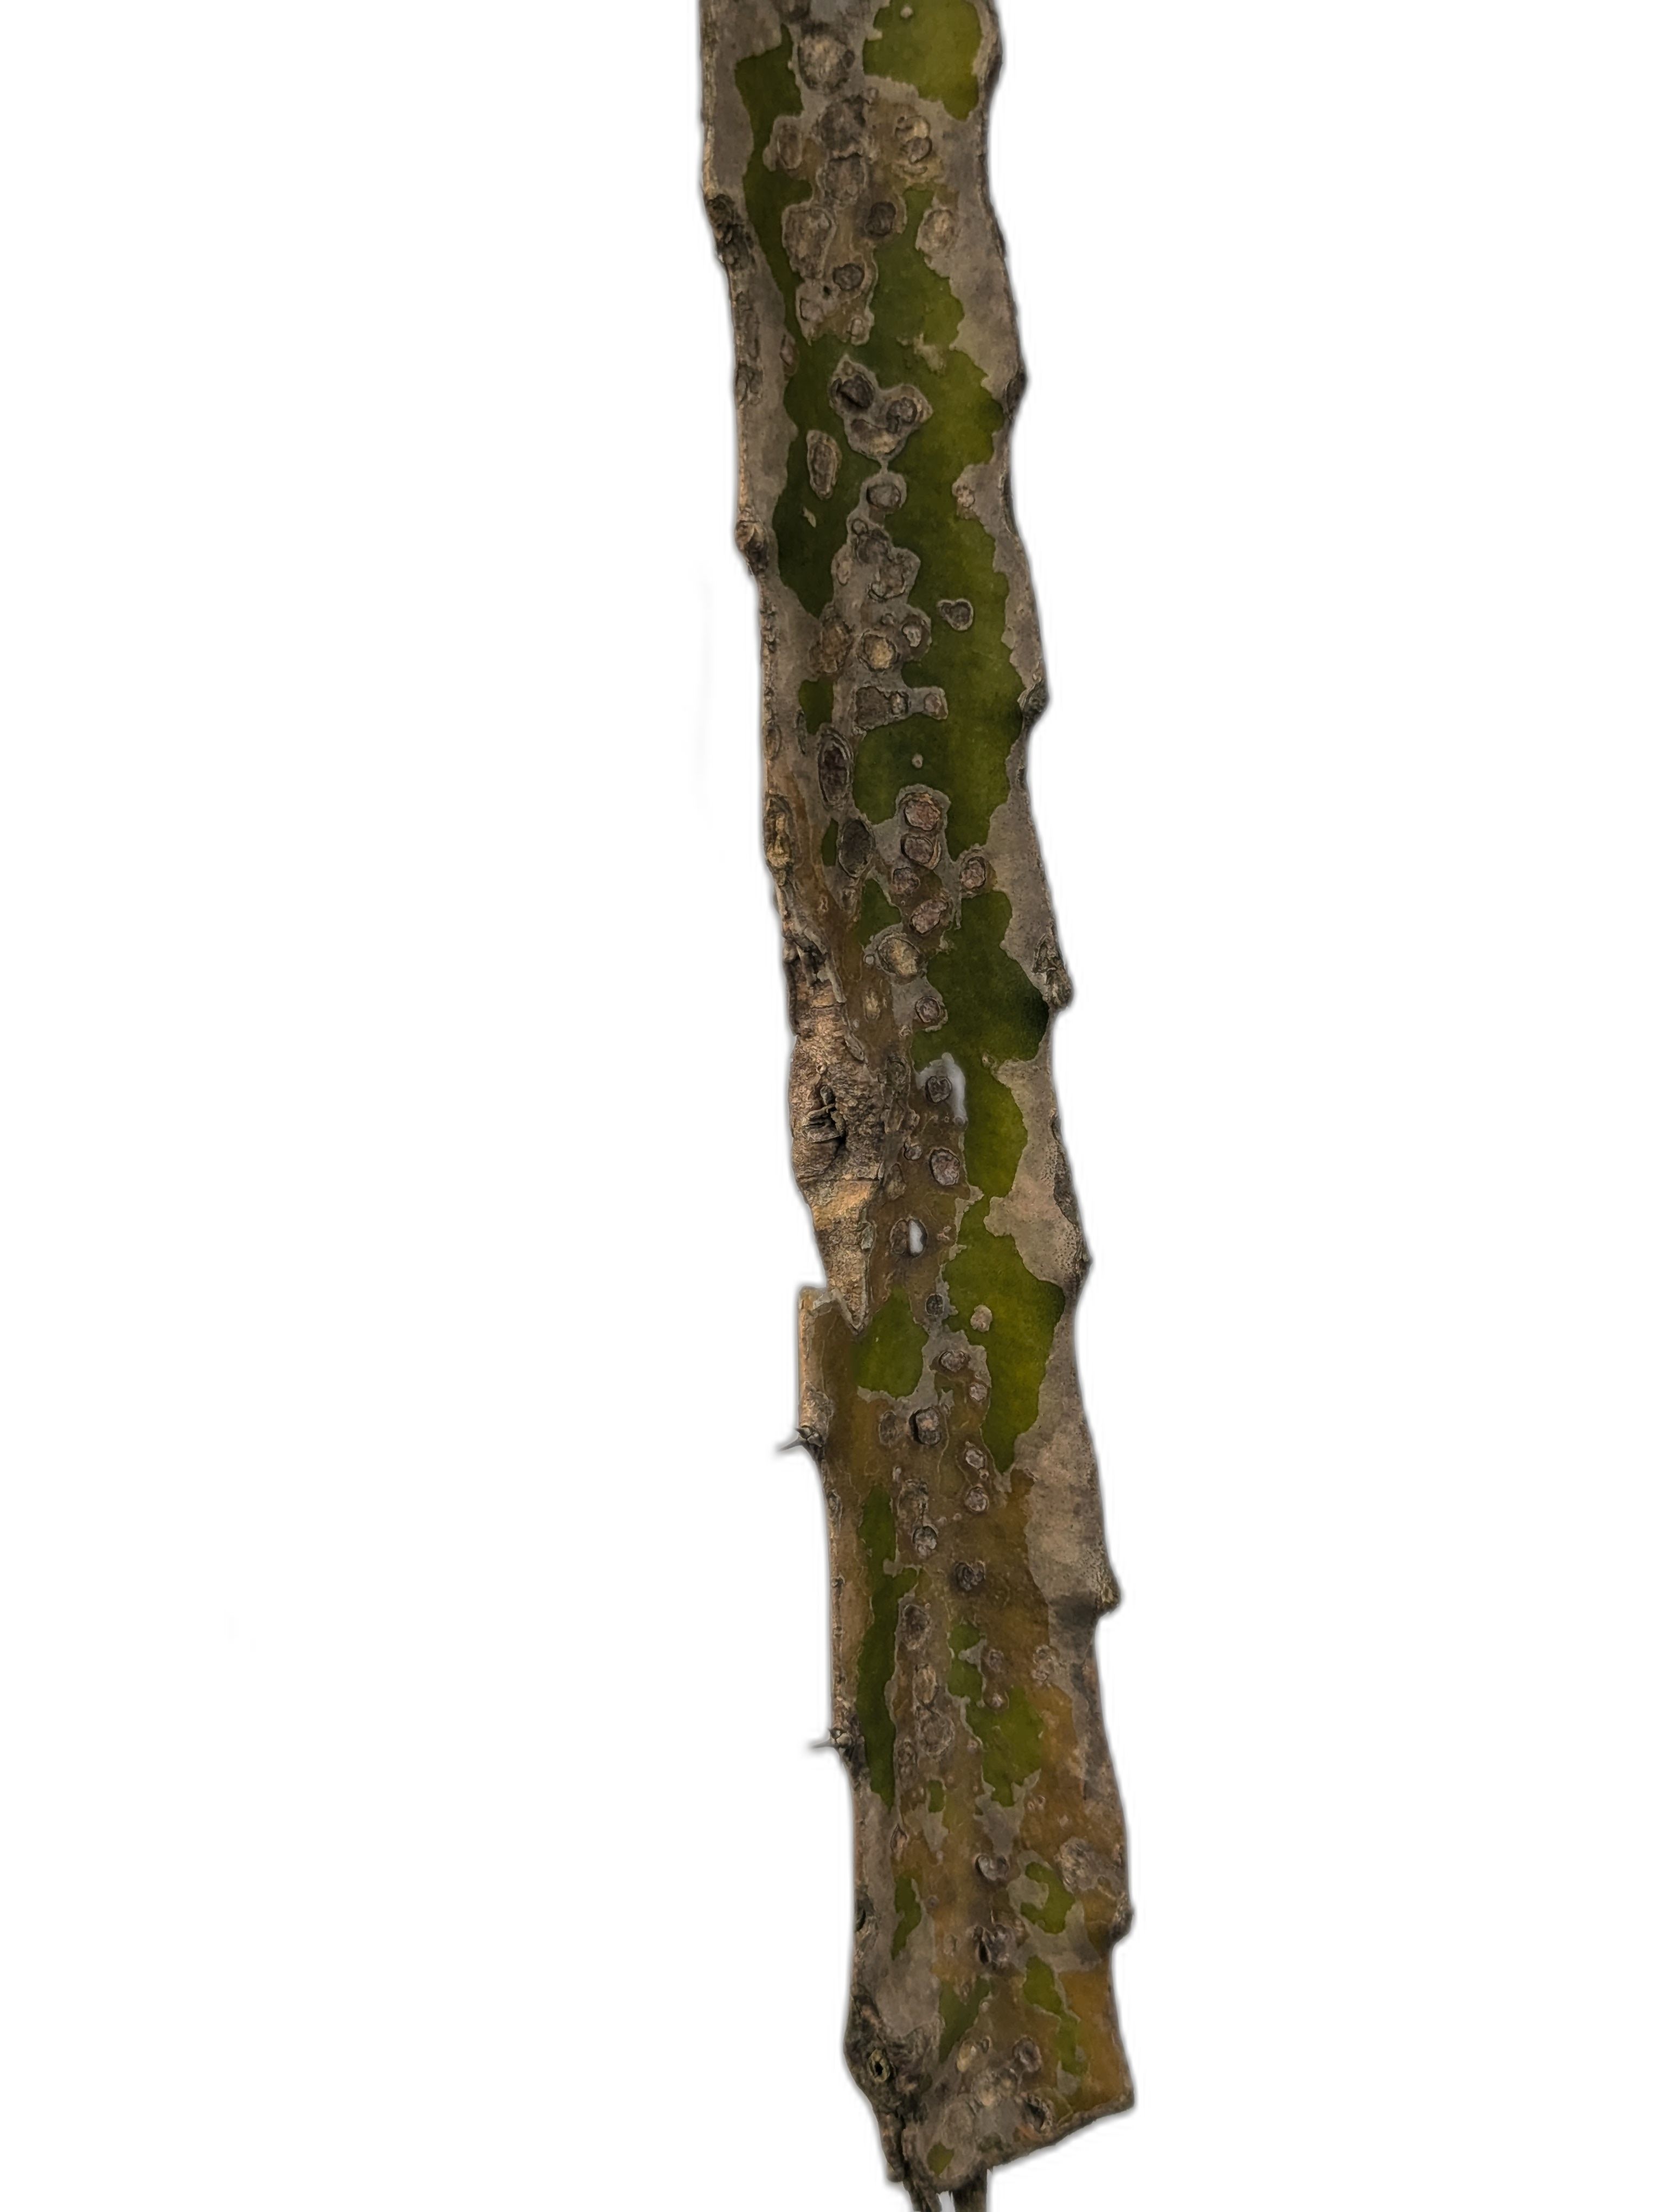
Label: Bad leaf